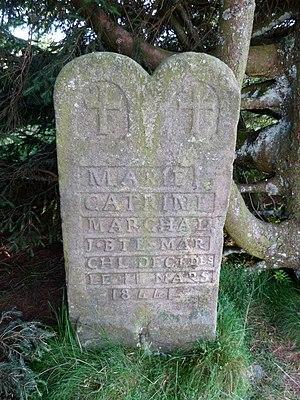
La croix Marchal au Tanet (Vosges) à la mémoire de deux enfants morts dans la neige le 11 mars 1844.
Le Tanet est une montagne de la crête vosgienne culminant à 1 292 m. Elle a donné son nom à une petite station de ski accrochée à son flanc alsacien.